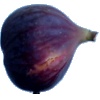
Label: fig